Prehistoric Ireland

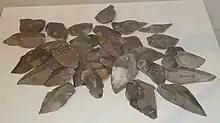
The Moss-side hoard of Mesolithic Bann flake tools and blades, Ulster Museum.

The hunter-gatherers of the Mesolithic era lived on a varied diet of seafood, birds, wild boar and hazelnuts. There is no evidence for deer in the Irish Mesolithic and it is likely that the first red deer were introduced in the early stages of the Neolithic. The human population hunted with spears, arrows and harpoons tipped with small stone blades called microliths, while supplementing their diet with gathered nuts, fruit and berries. They lived in seasonal shelters, which they constructed by stretching animal skins or thatch over wooden frames. They had outdoor hearths for cooking their food. During the Mesolithic the population of Ireland was probably never more than a few thousand. Surviving artefacts include small microlith blades and points, and later larger stone tools and weapons, in particular the versatile Bann flake.